Vajradhara

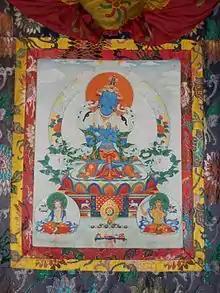
Tibetan thangka of Vajradhara

The Trikaya doctrine (Sanskrit, literally "Three bodies or personalities"; 三身 Chinese: "Sānshēn", Japanese: "sanjin") is an important Buddhist teaching both on the nature of reality, and what a Buddha is. By the 4th century CE, the Trikaya Doctrine had assumed the form that we now know.